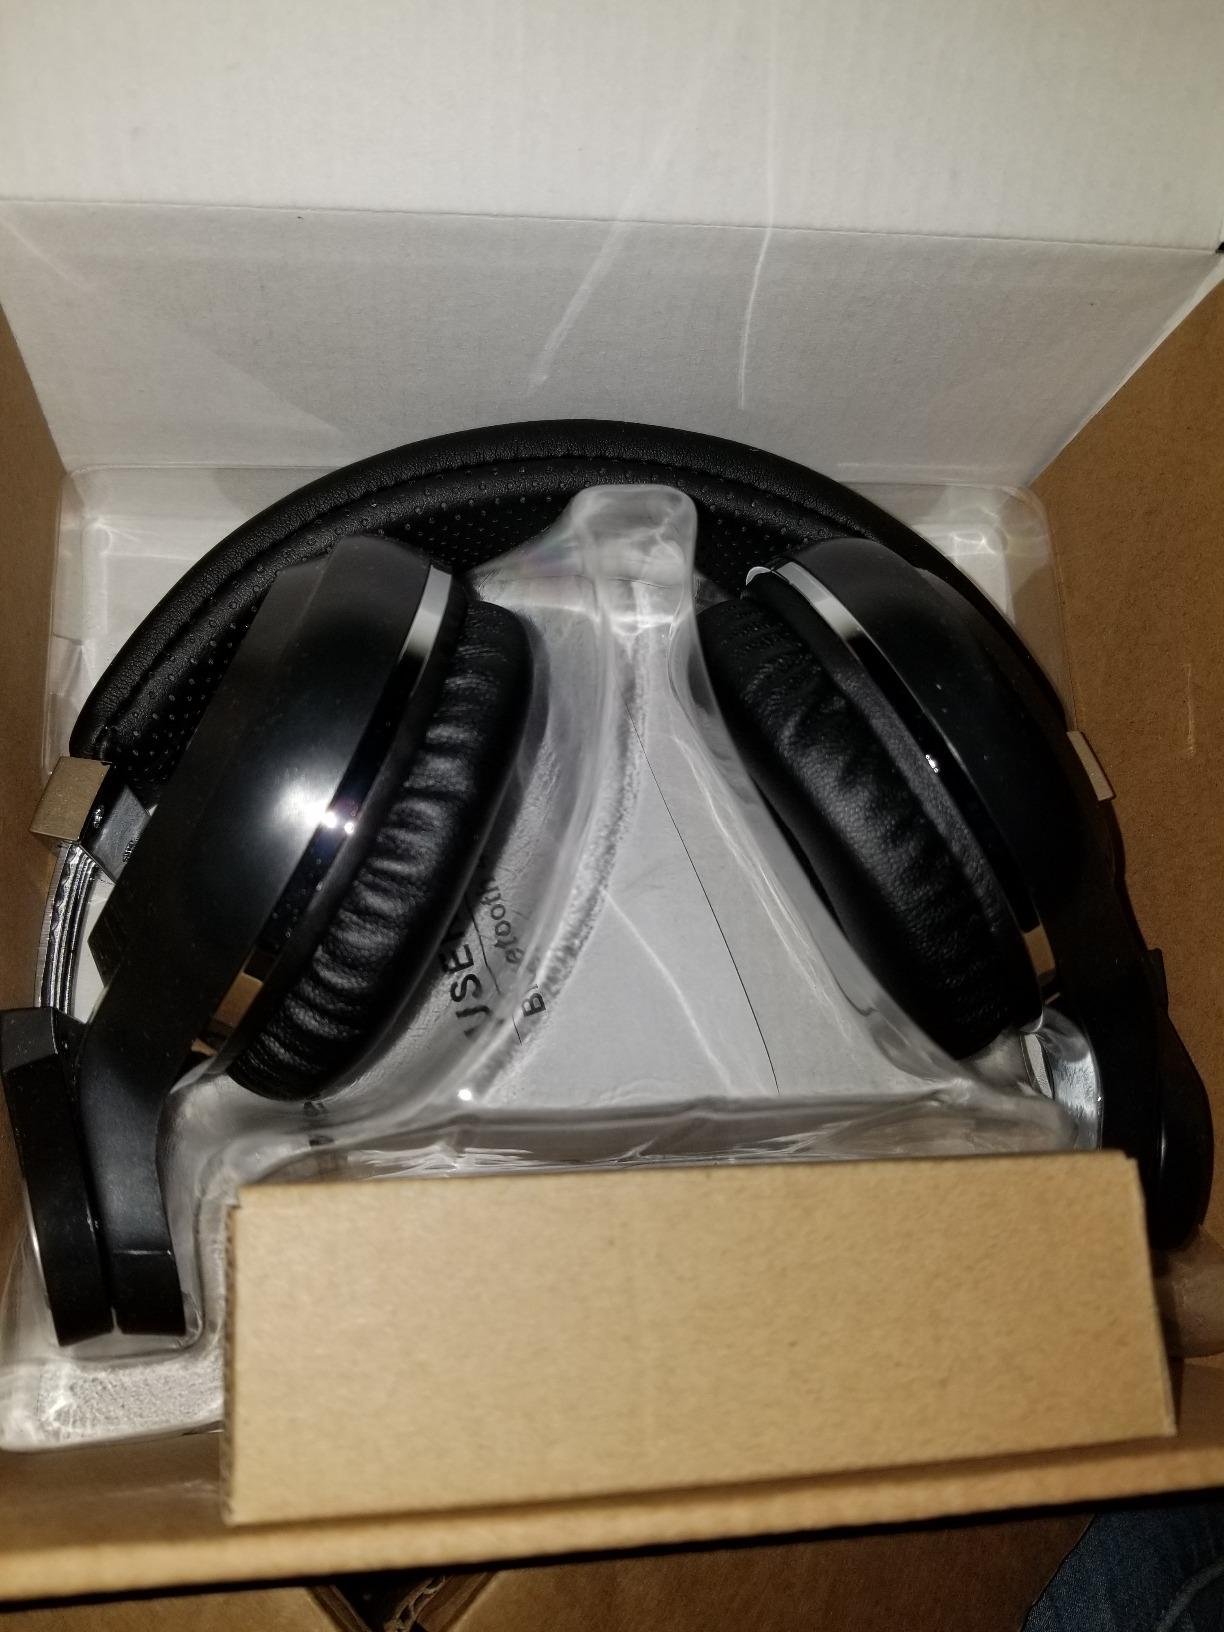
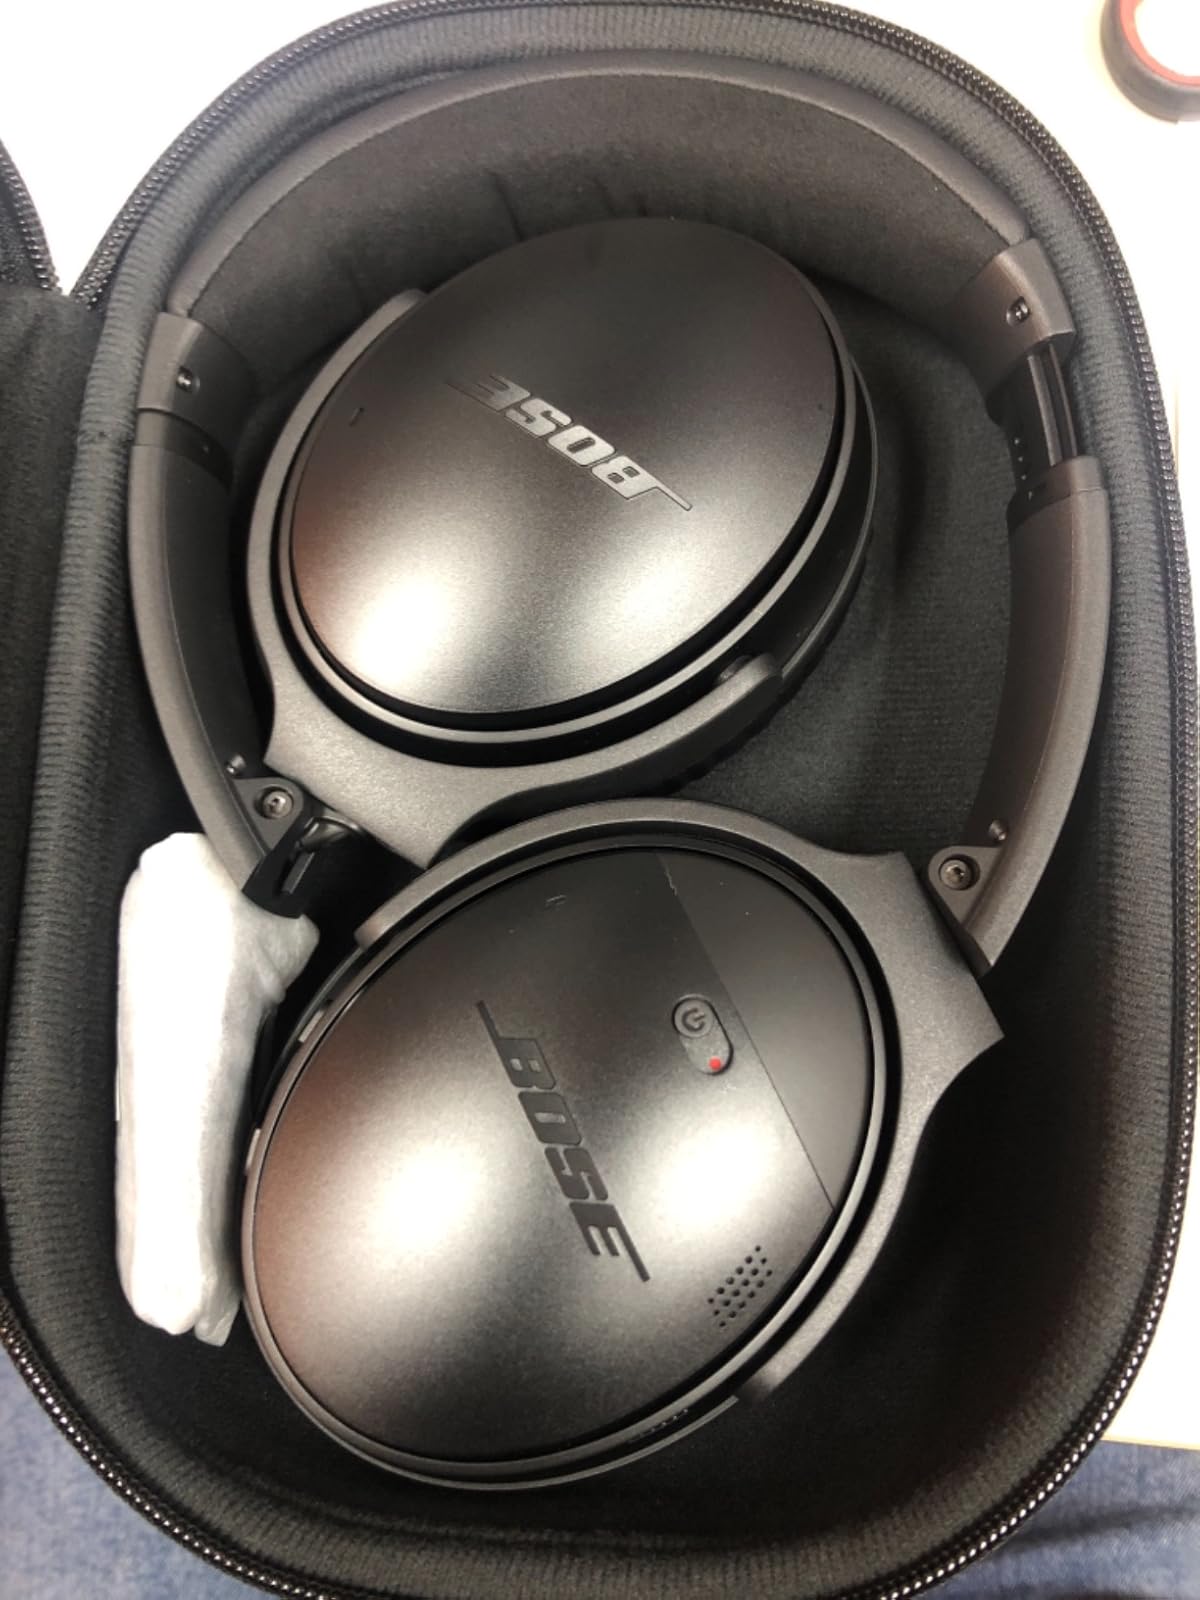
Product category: headphones
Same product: no